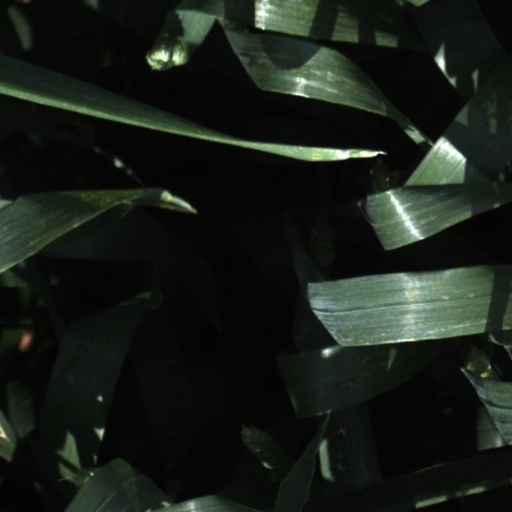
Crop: wheat